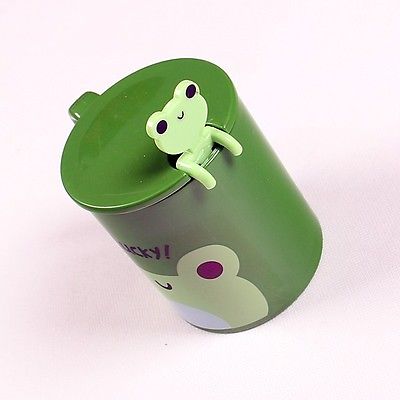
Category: mug